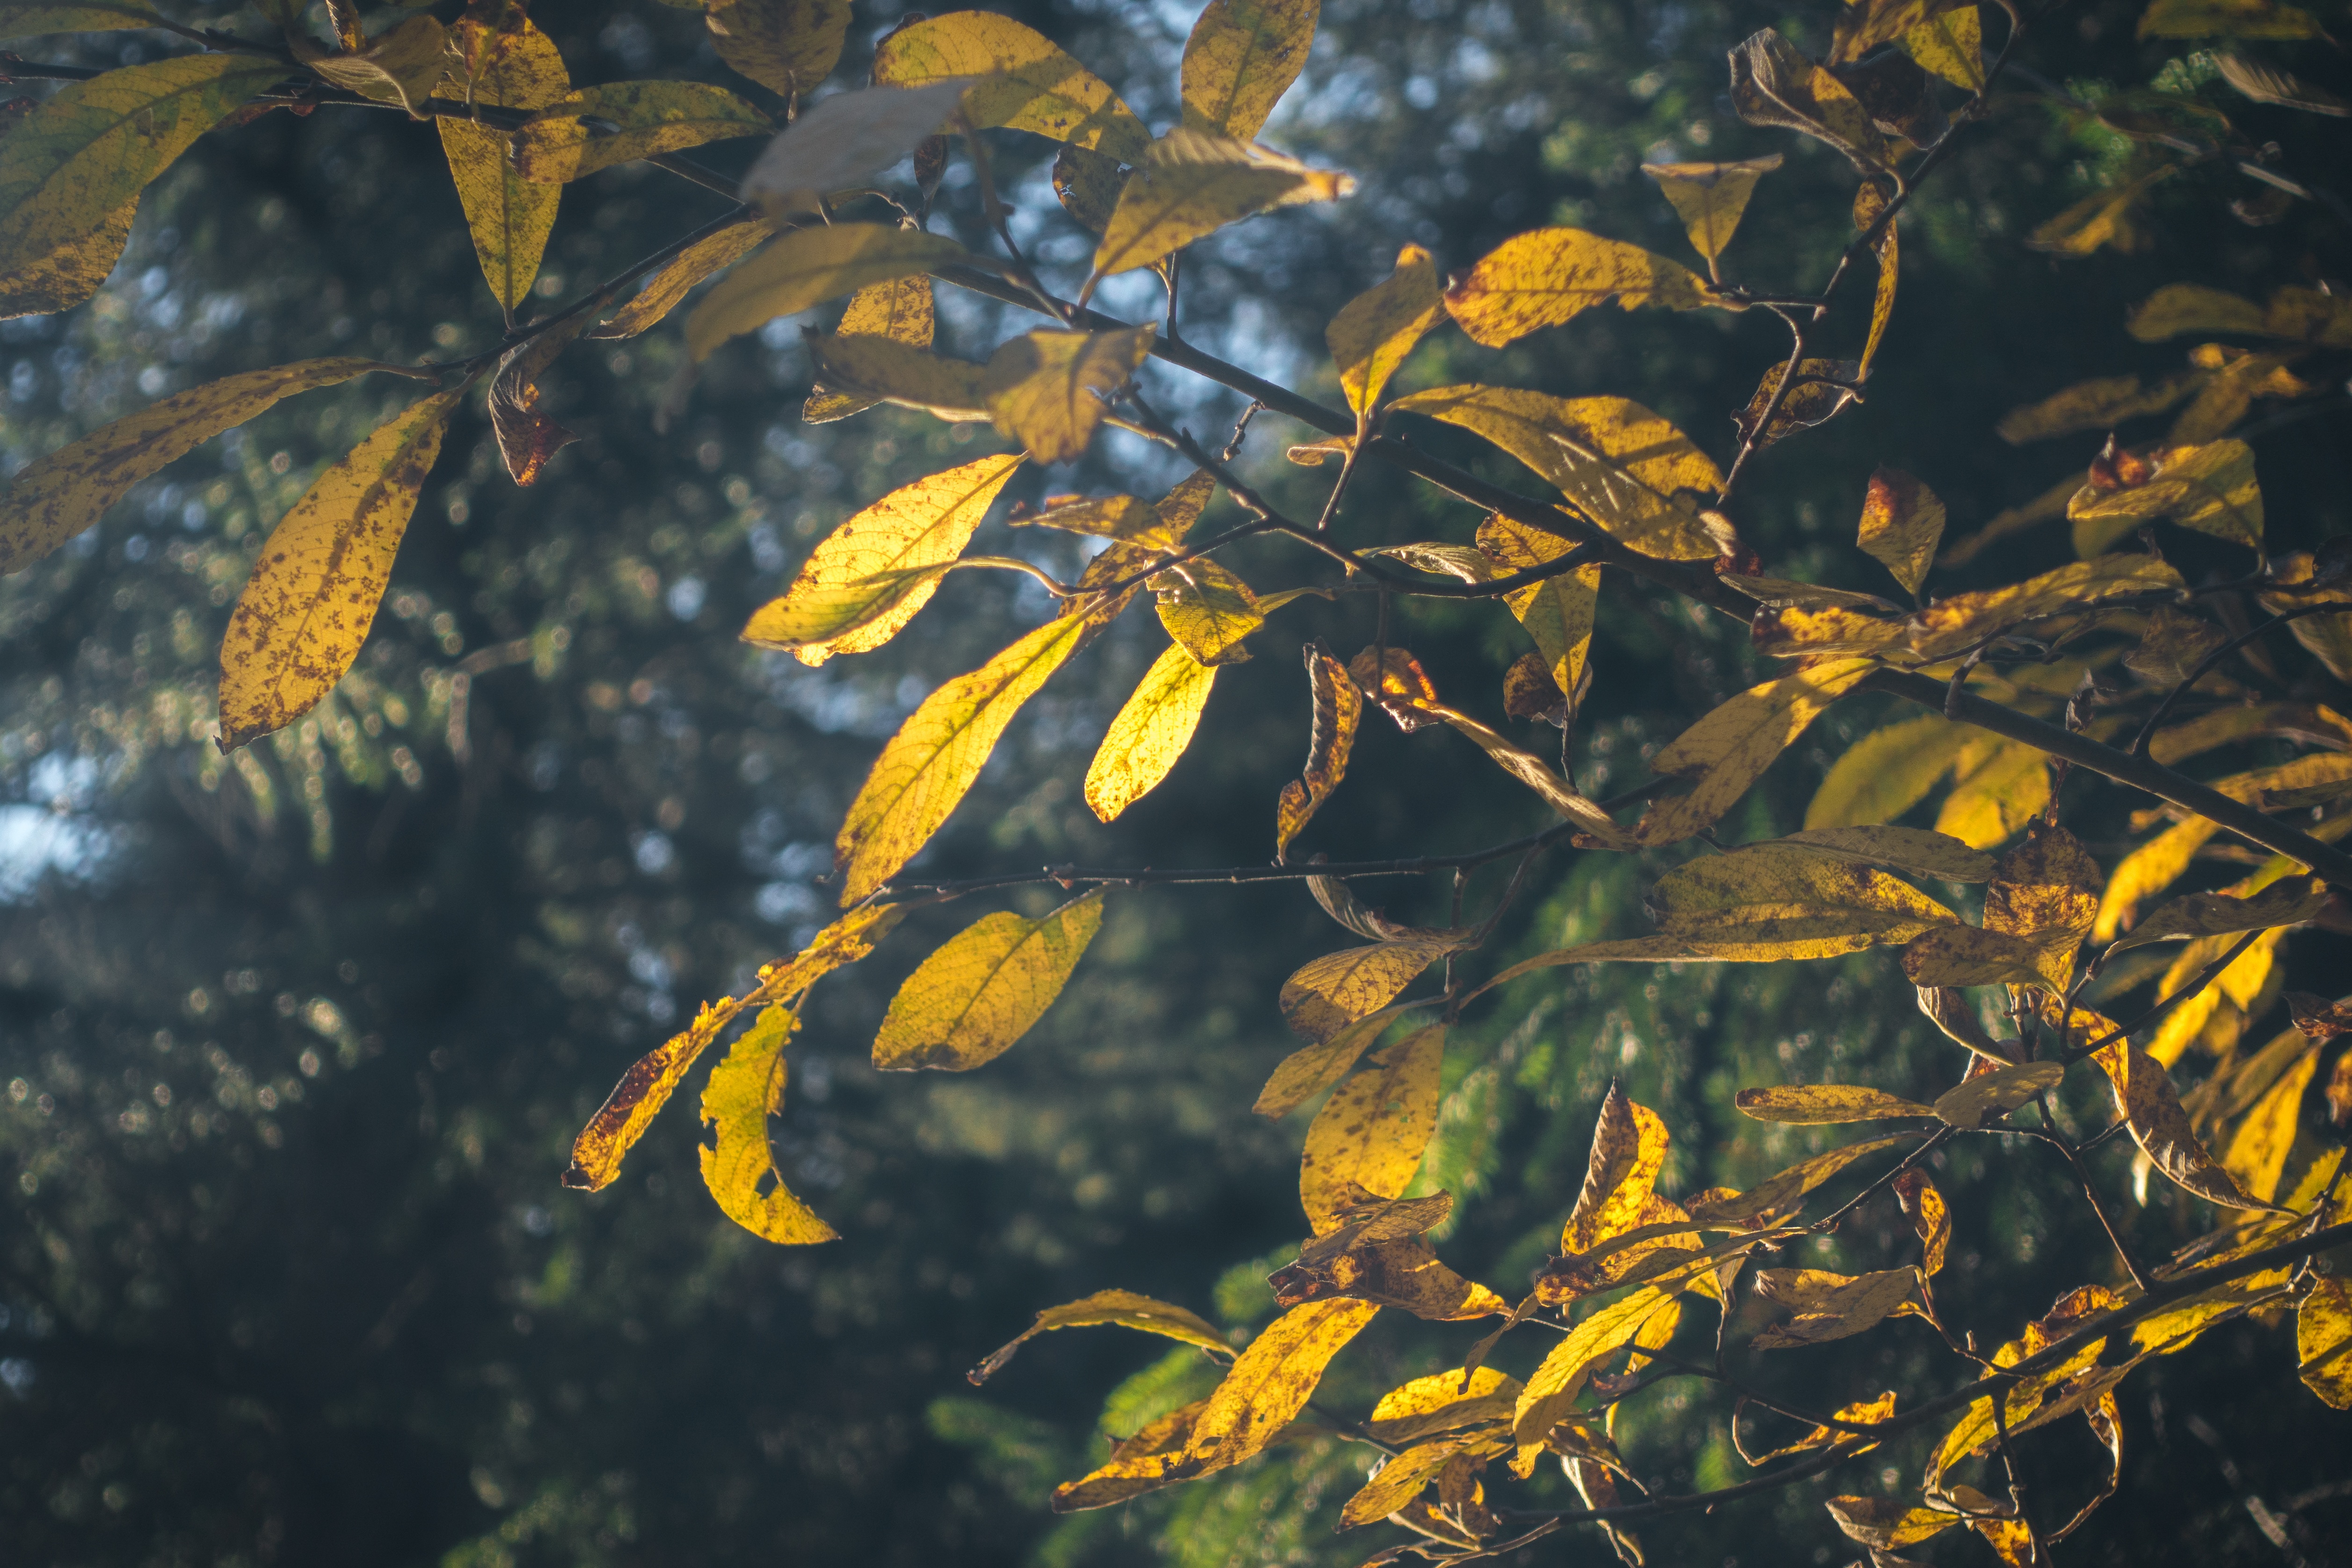
tree, nature, branch, plant, sunlight, leaf, flower, green, reflection, seaweed, autumn, botany, yellow, flora, season, algae, macro photography